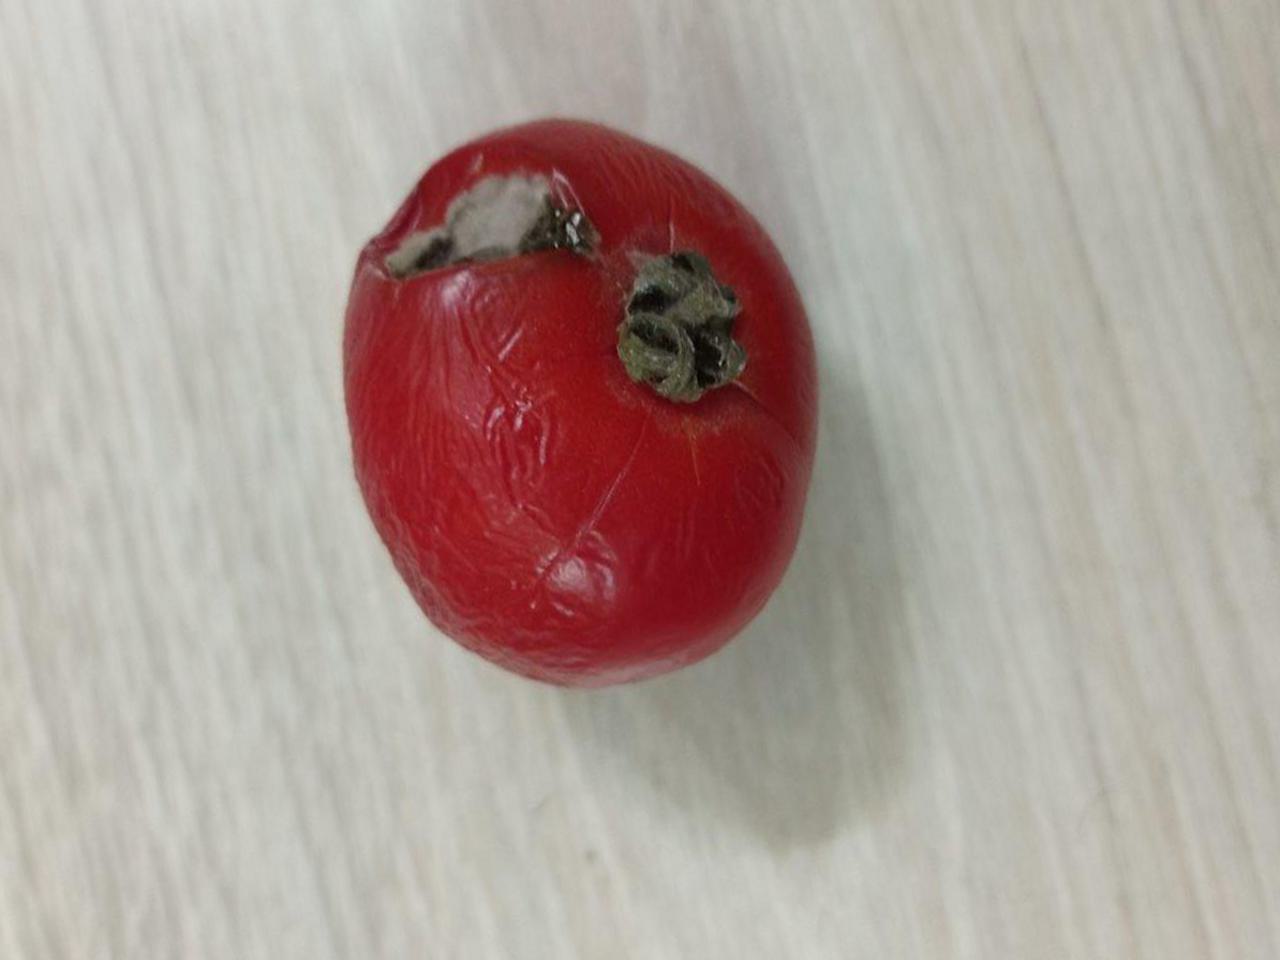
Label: Rotten